Intermountain Collegiate Athletic Conference

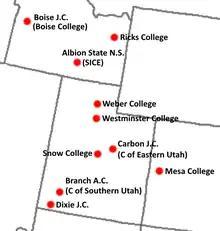
All historical members of the Intermountain Collegiate Athletic Conference.

In 1938, Mesa College joined the league. In 1939, the league saw its largest membership when Carbon Junior College (later College of Eastern Utah) and Snow College joined. In the early 1940s, the league saw disruption due to the outbreak of World War II – Ricks and Albion were forced to leave prior to the 1941 season, while Weber and Westminster were forced to leave prior to the 1942 season. The entire league suspended operations from 1943 to 1945. In 1946, the league resumed operations with Albion and Weber also re-joining the league. Prior to 1948, Mesa left the league, while Westminster and Ricks rejoined, and a new member also joined – Boise Junior College (later Boise College).